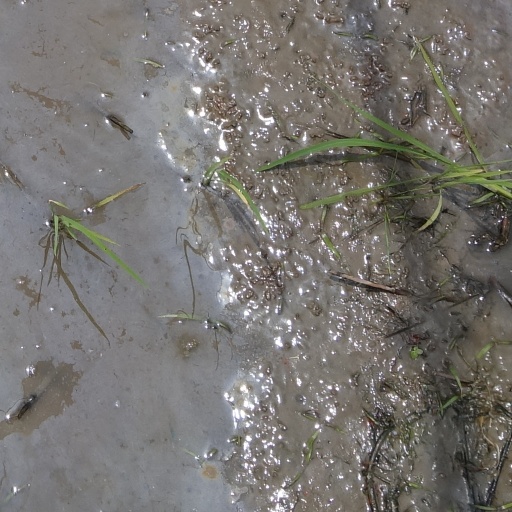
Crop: rice